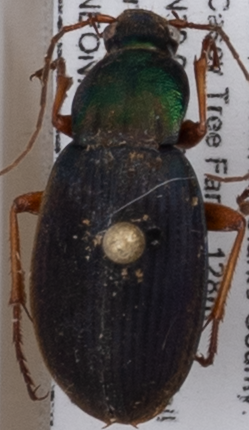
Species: Chlaenius aestivus
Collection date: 2022-06-28
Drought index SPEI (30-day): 0.17
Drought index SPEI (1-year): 0.142
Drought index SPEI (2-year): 0.51